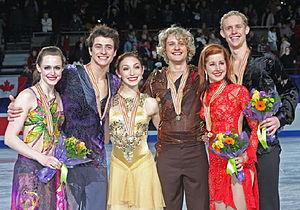
Les championnats des quatre continents 2009 se sont tenus du 2 au 8 février à Vancouver.